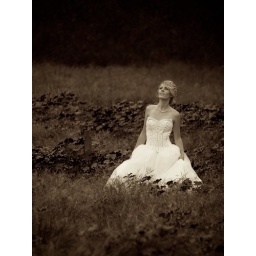
Enjoy the field in my wedding dress